Utamaro's pictures of abalone divers

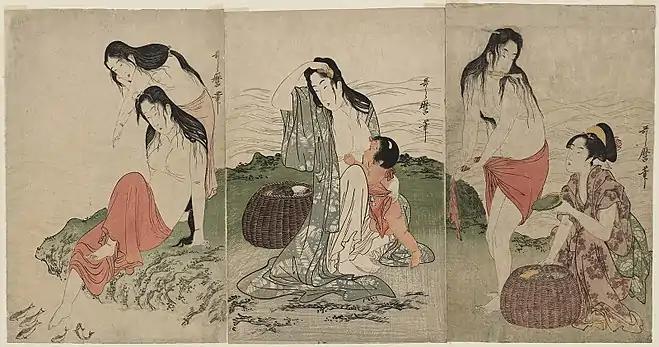
"Awabi-tori", Utamaro, , coloured pigment on hand-made "washi" paper,

"Utamakura" ("poem[s] of the pillow") is a book of 12 erotic prints attributed to Utamaro, published in 1788.